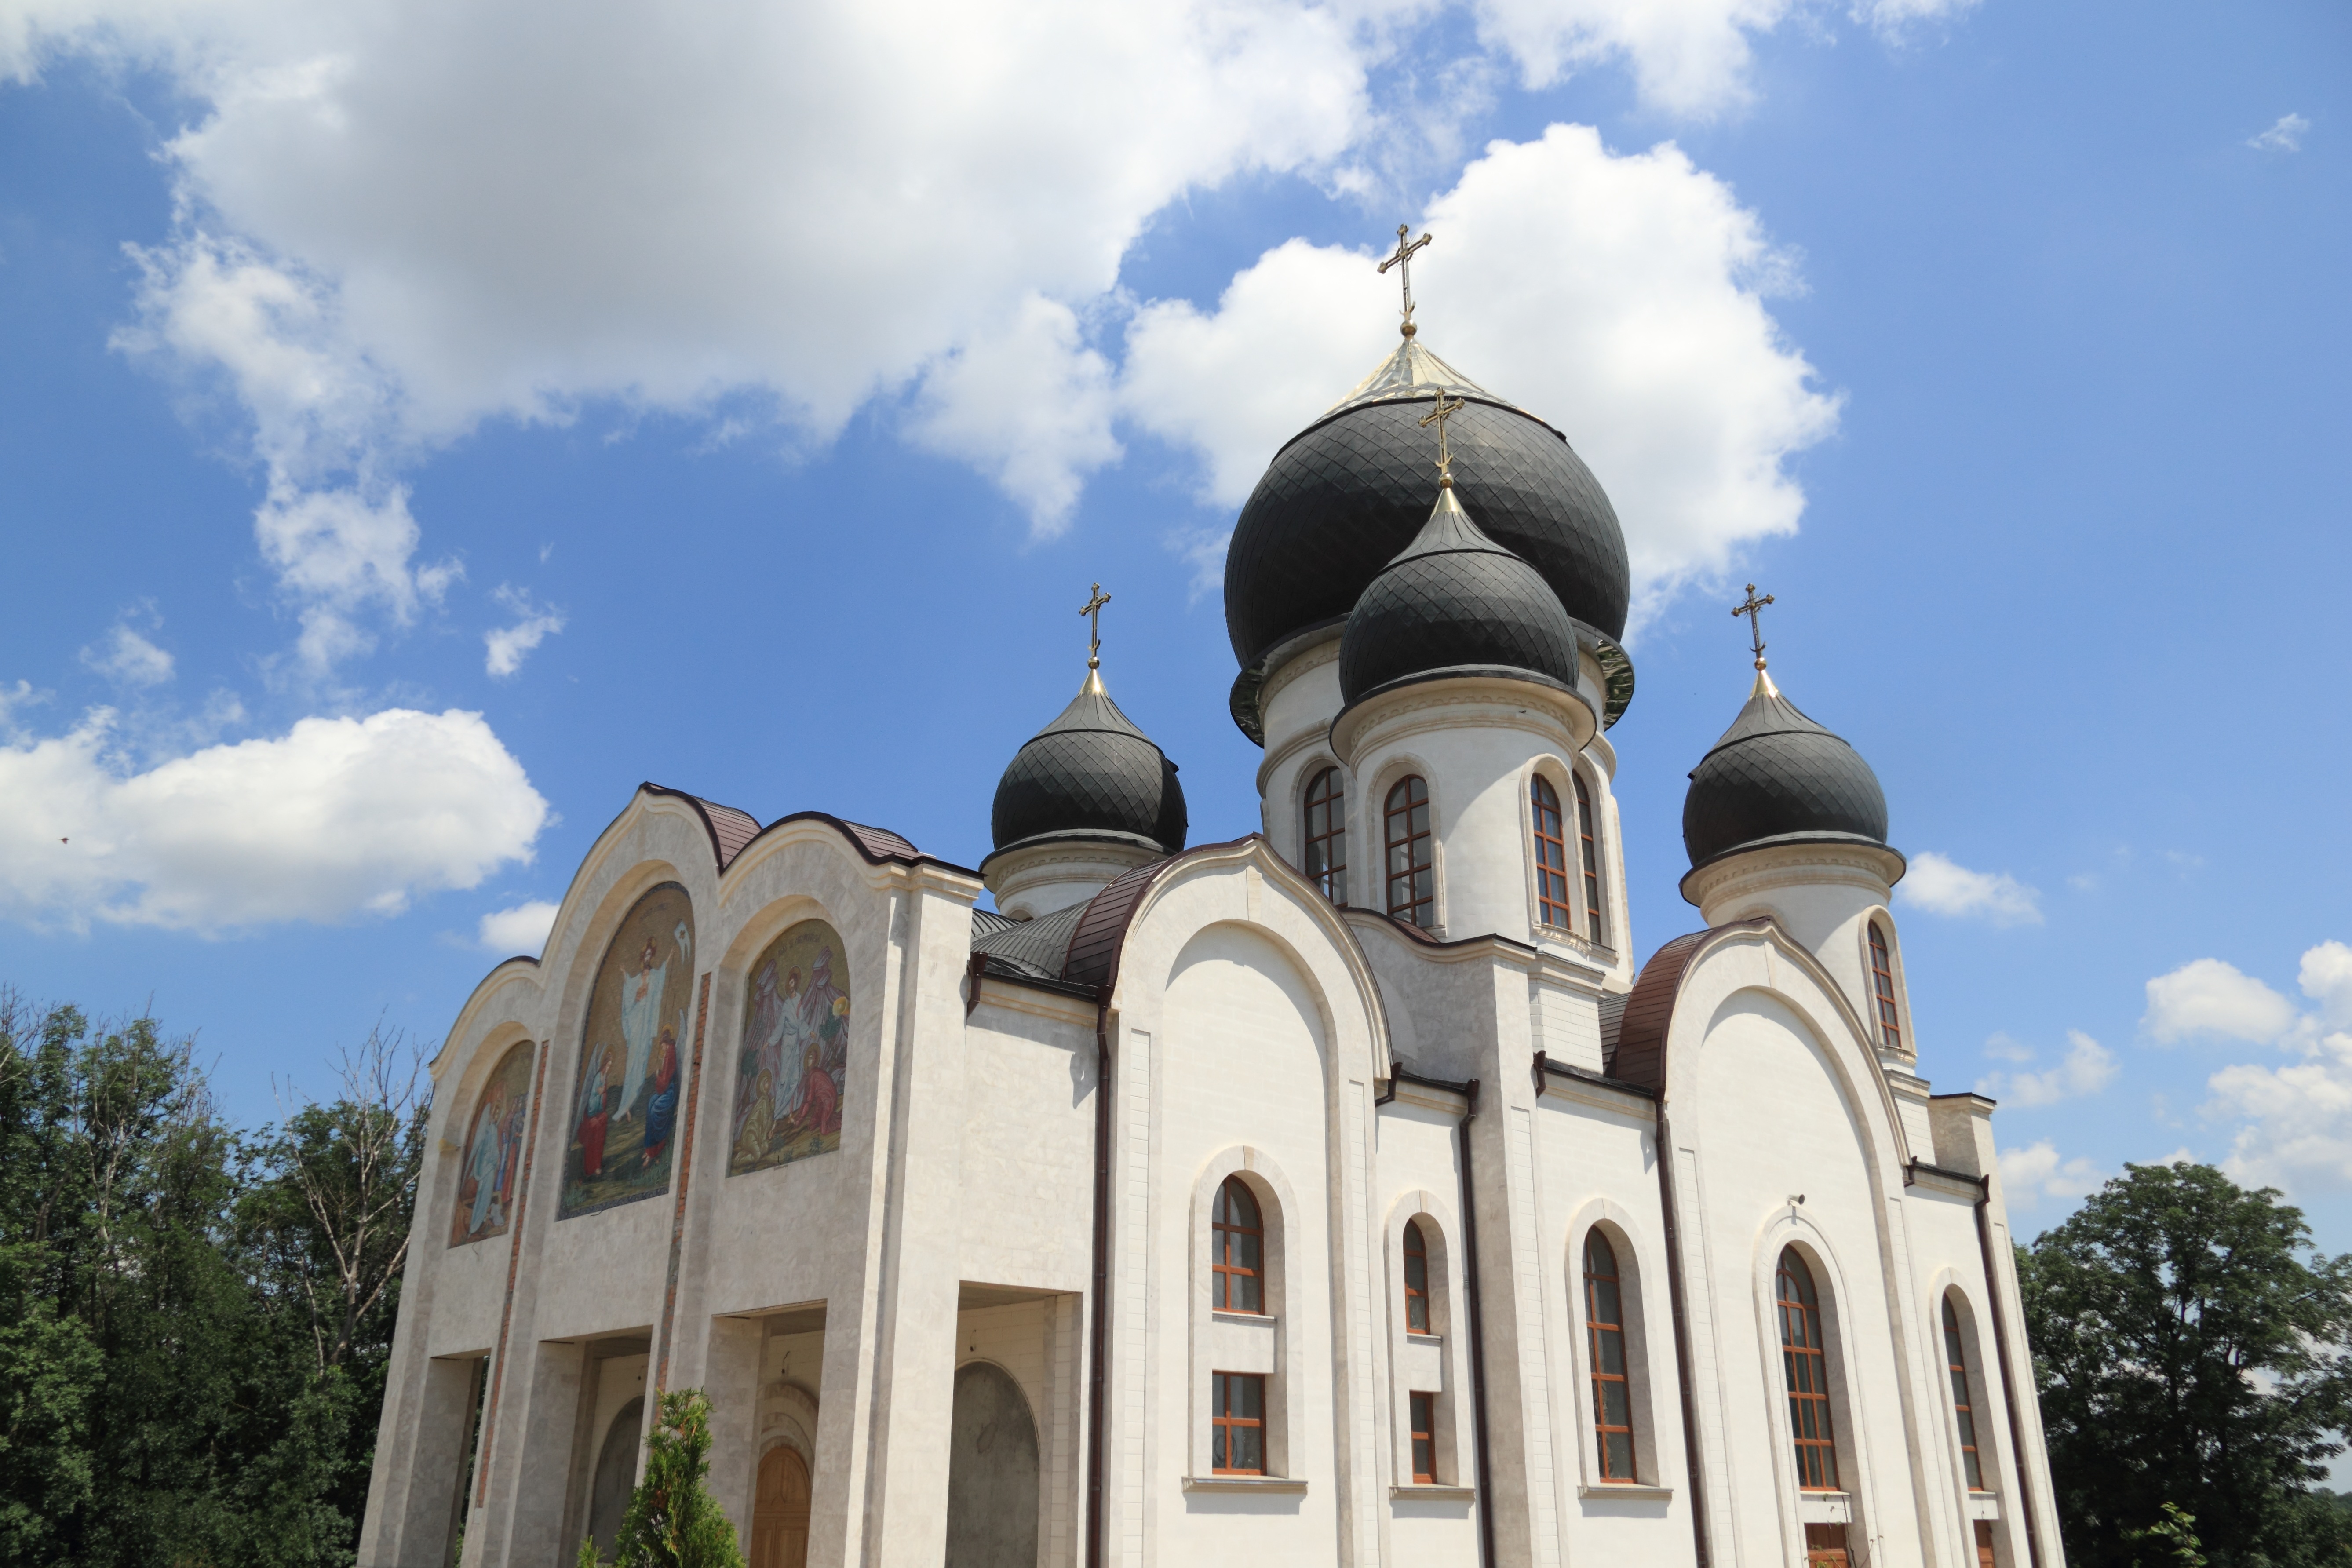
architecture, building, construction, religion, landmark, church, chapel, place of worship, monastery, orthodox, dome, moldavia, spanish missions in california